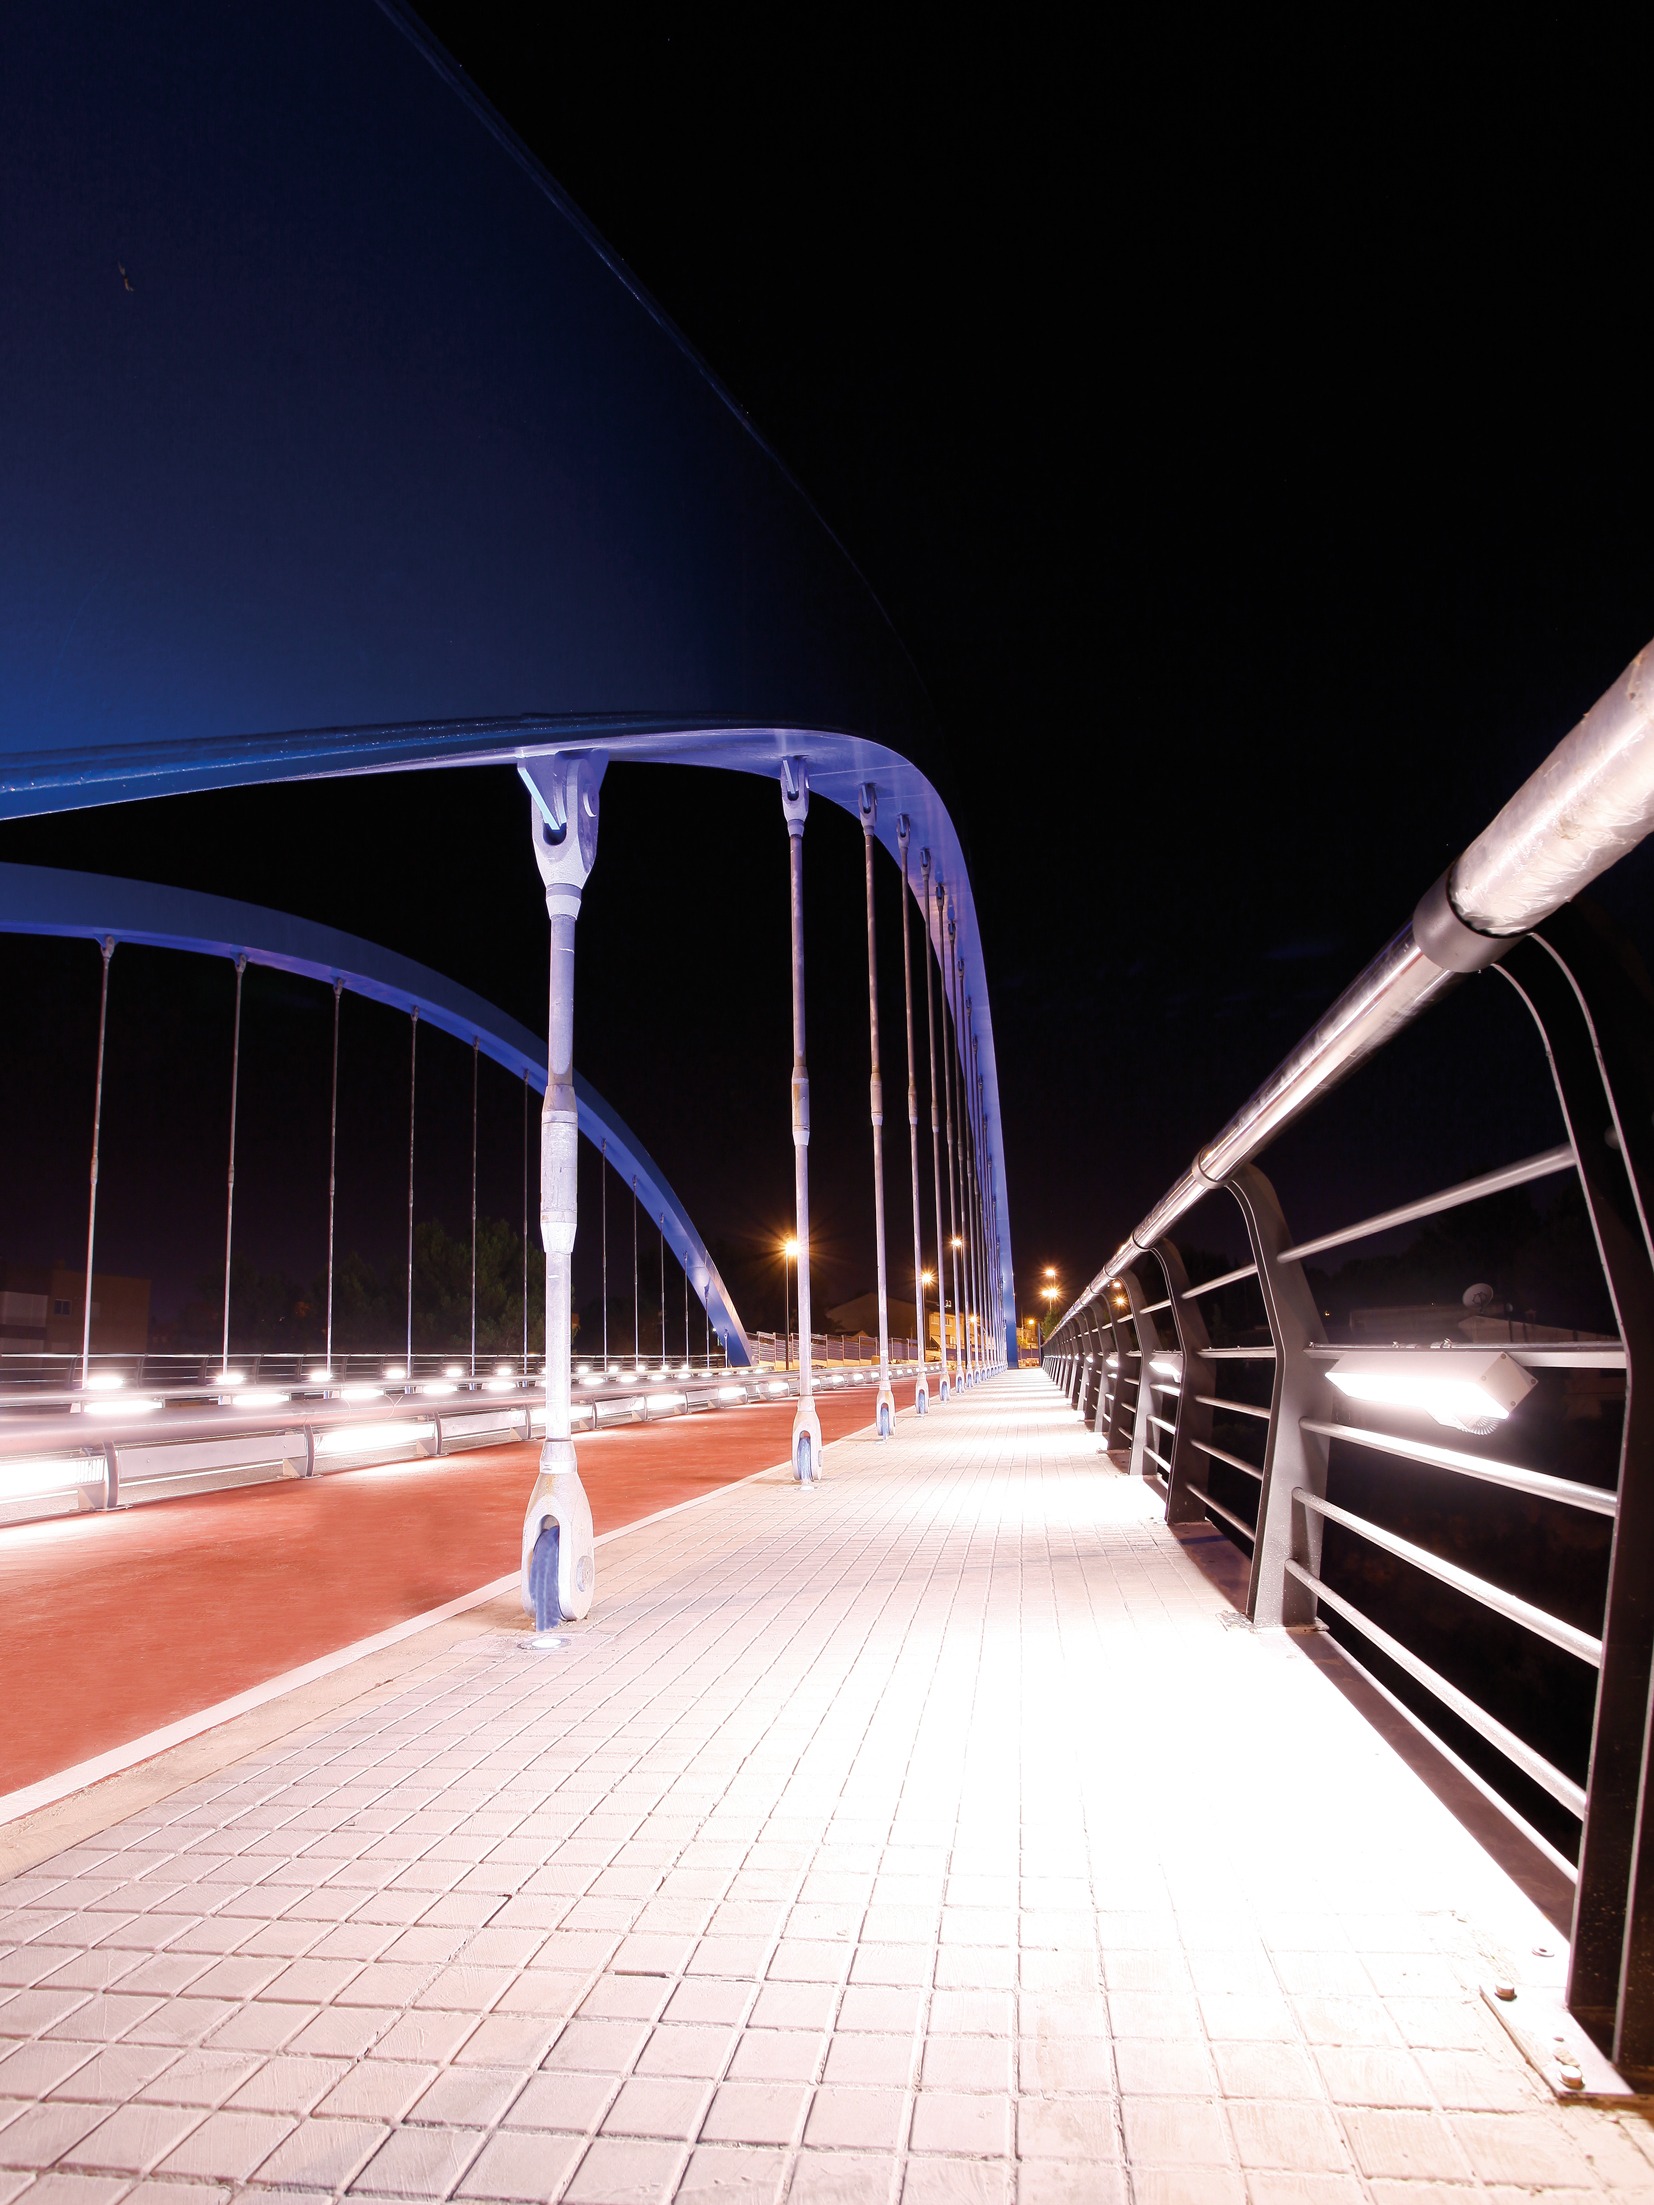
light, architecture, road, bridge, traffic, street, night, sidewalk, city, urban, evening, line, lighting, outside, lights, spain, torrent, shape, vehicles, cities, nonbuilding structure